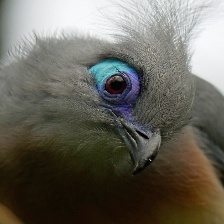
Species: CRESTED COUA
Scientific name: COUA CRISTATA